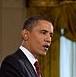
Age: 38